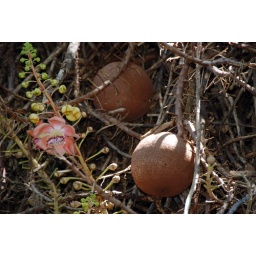
Photos of flowers and plants at the Foster Botanical Garden in Honolulu, HI